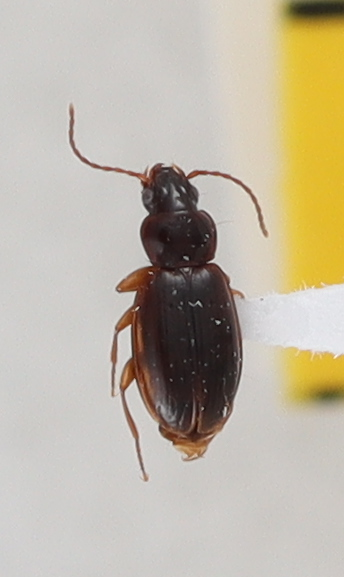
Scientific name: Trechus obtusus
Plot: 14
Trap: S
Collected: 20200915